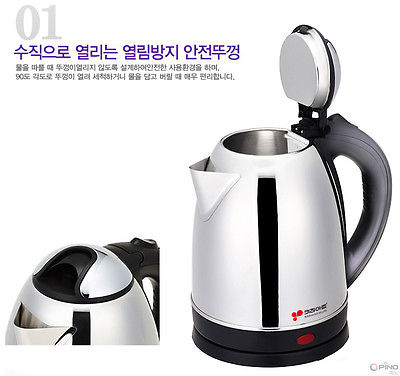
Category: kettle